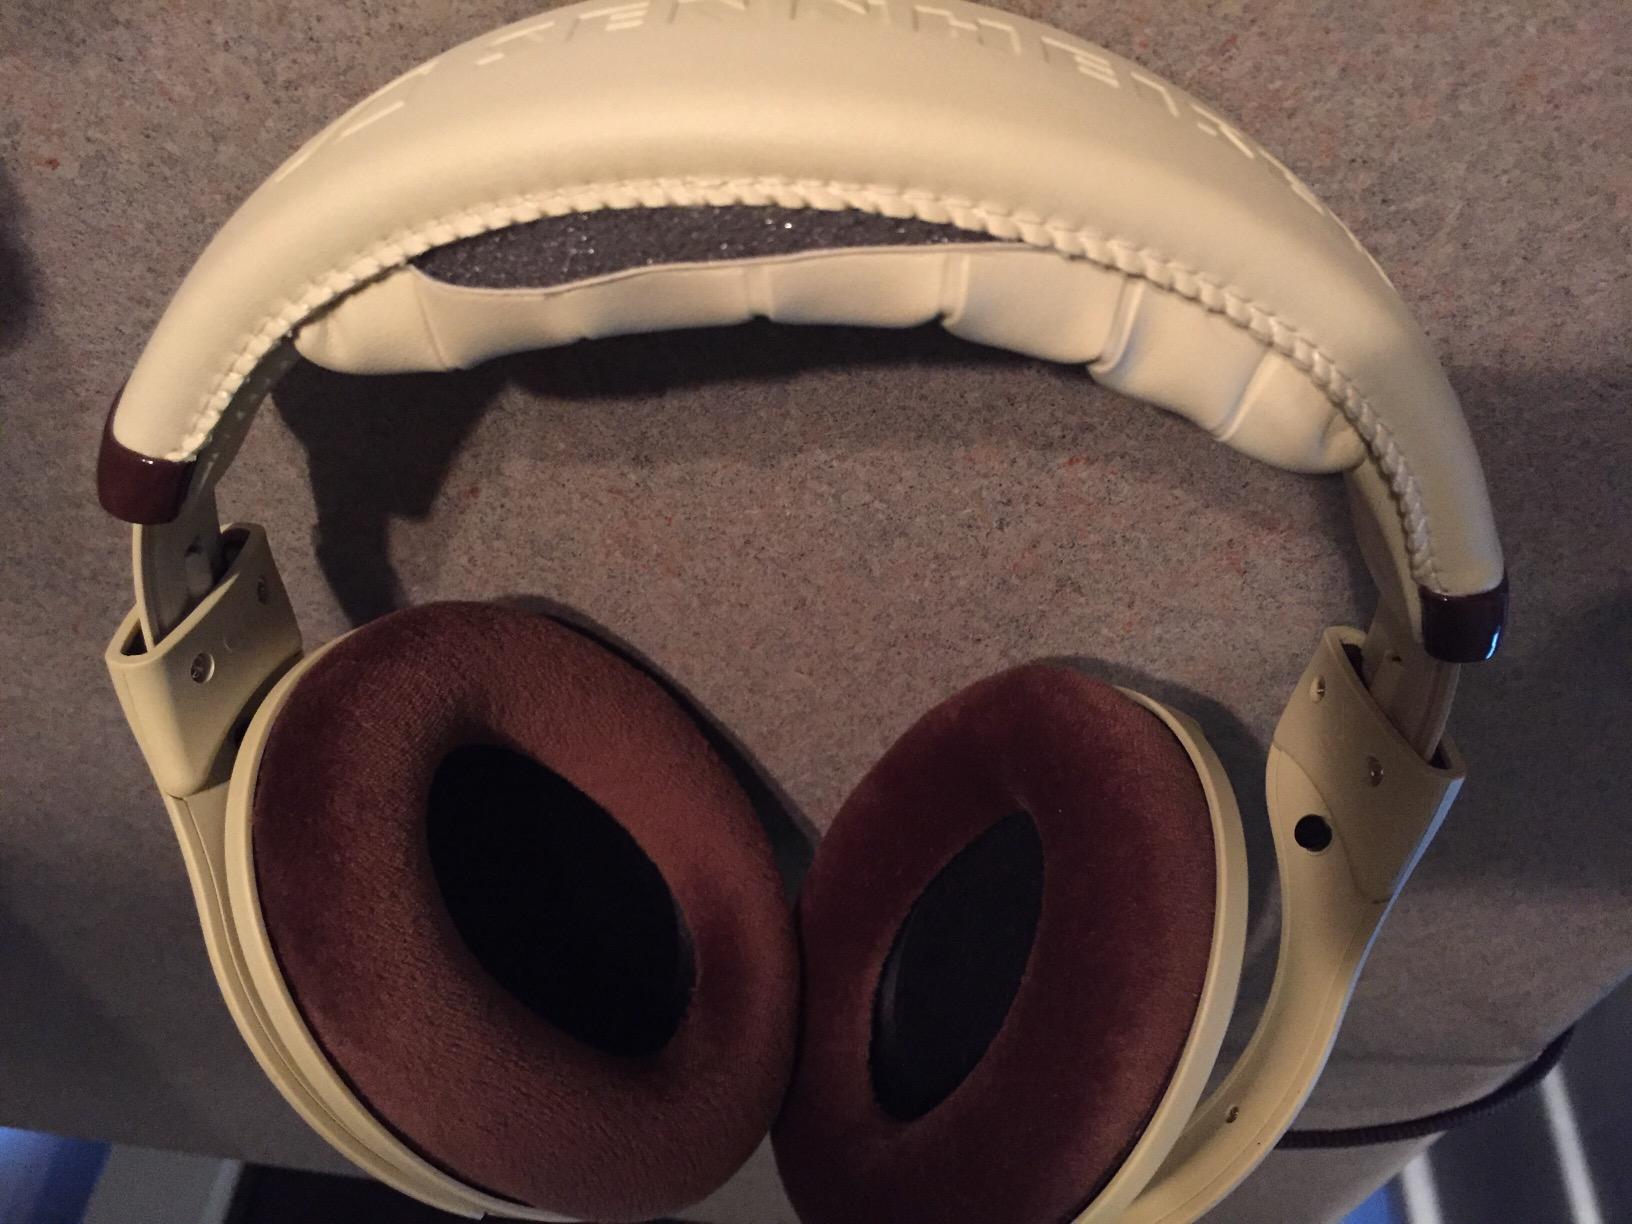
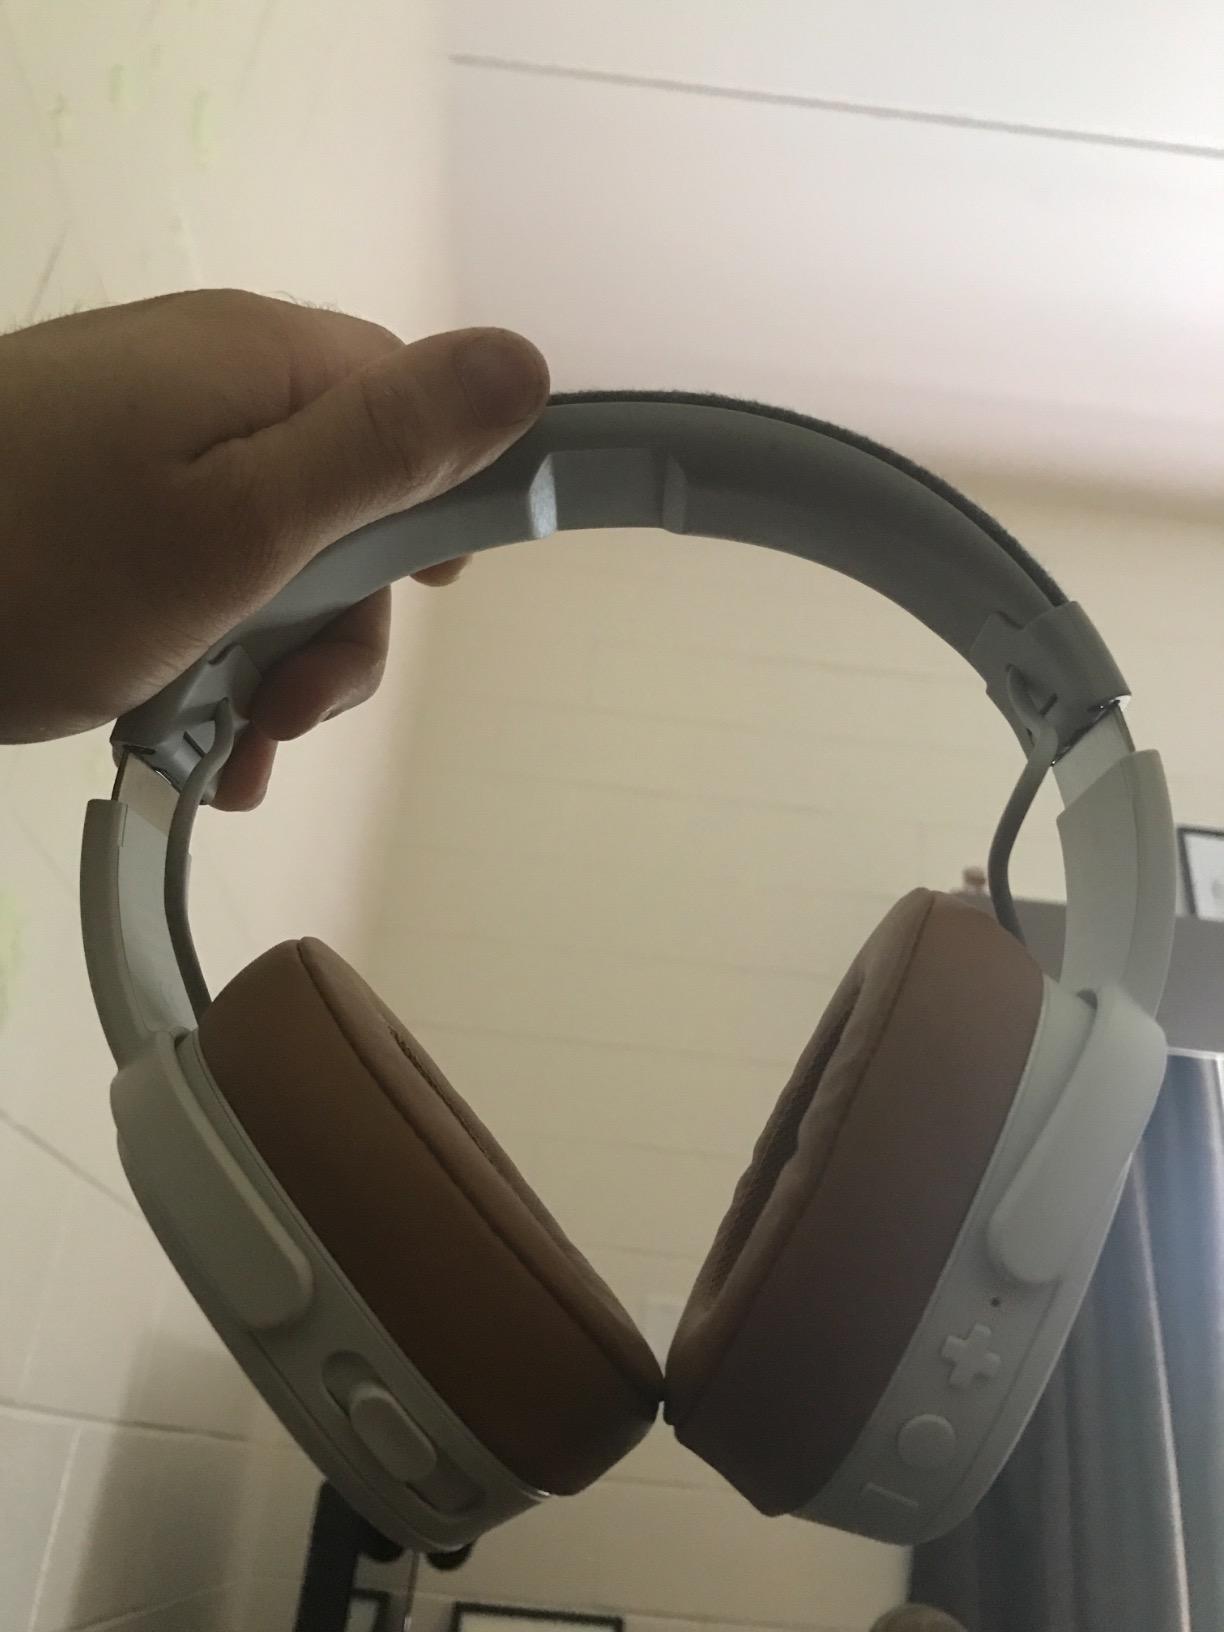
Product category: headphones
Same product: no